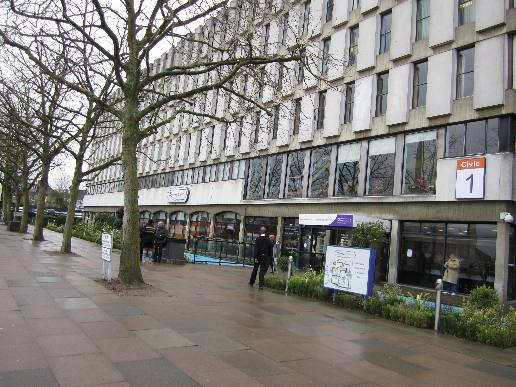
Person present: No